Porsche 718 Boxster and Cayman (982)

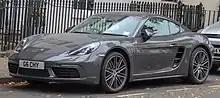
Porsche 718 Cayman S

The Porsche 982 is the internal designation of the fourth generation Boxster/Cayman (third generation Cayman) made by German automobile manufacturer Porsche. With the switch to a new turbocharged flat-four engine the marketing name for the models was changed to Porsche 718, in reference to the 718, which won the Targa Florio race in 1959 and 1960. The name is meant to evoke Porsche's past racing successes with light cars like the 718 that outmaneuvered competitors with larger and more powerful engines.